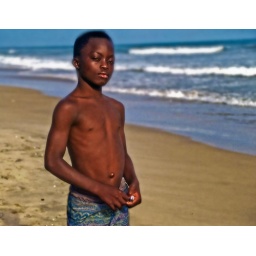
Adolescente en la playa/ a boy in the beach